Yui Hasegawa

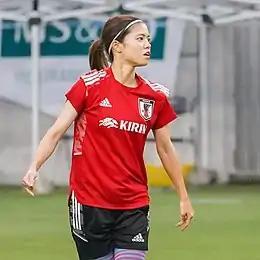
Hasegawa warming up prior to a friendly match with Australia in April 2021

On March 1, 2017, Hasegawa won her first senior cap for the Japan women's national team when she made her debut as a half-time substitute against Spain at the 2017 Algarve Cup. In the following match, she scored her first international goals at senior level, netting twice in Japan's 2–0 win over Iceland.